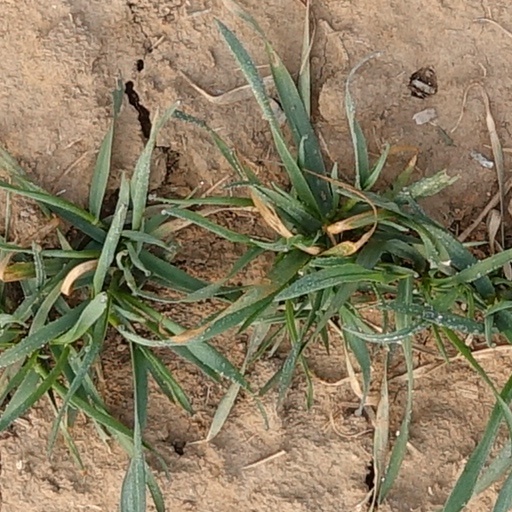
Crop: wheat